An Grianán Theatre

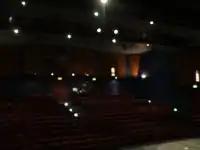
View from An Grianan's stage

An Grianán has attracted a number of well-known musicians, actors, and comedians in recent years. The Frames play there on a regular basis. The Letterkenny Trad Week, which took place in January 2015, featured a number of artists such as Maura O’Connell and Karan Casey, Paddy Glackin and John Doyle. Scottish singer Isla Grant made a return to Ireland in February 2015 with her tour, playing in An Grianán on the 10th. Back in 2005, Sharon Shannon played in An Grianán.